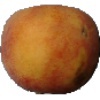
Label: Peach 1